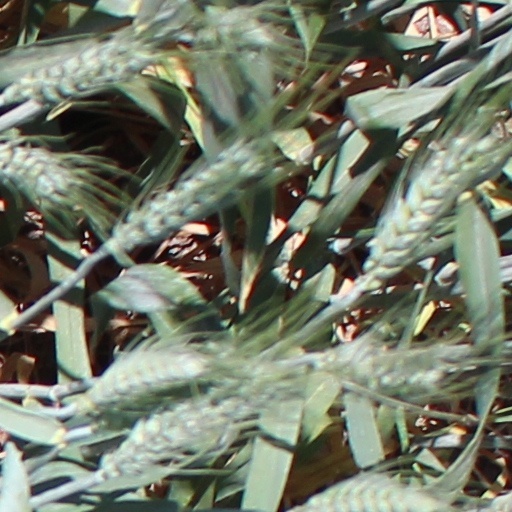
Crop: wheat